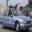
Label: automobile